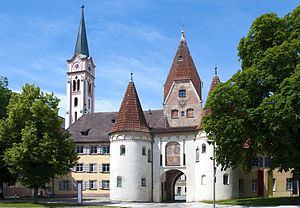
Weißenhorn
Oberes Tor, det gamle rådhus og kirken
Weißenhorn er en by i Schwaben i den tyske delstat Bayern. Kommunen har 13428 indbyggere